Frankie Starlight

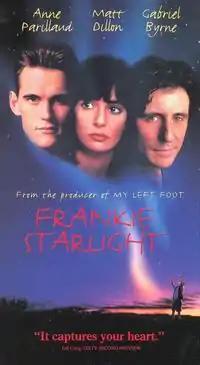

Frankie Starlight is a 1995 drama–romantic war film directed by Michael Lindsay-Hogg. The screenplay was written by Ronan O'Leary and Chet Raymo, based on the internationally best-selling novel "The Dork of Cork" by Raymo.